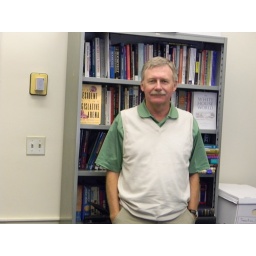
Dr. James D. King standing in front of one of his book shelves in his office in the A&amp;amp;S building.